Akiva Weingarten

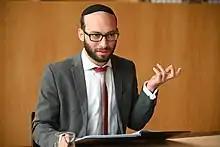
Rabbi Akiva Weingarten in Dresden (2019)

Rabbi Akiva Weingarten (born December 23, 1984, in Monsey, New York) is a German-American liberal rabbi. He serves as the chief Rabbi of the state of Saxony, Germany, the rabbi of the city of Dresden, Germany, from 2019, and the Liberal Jewish community "Migwan" in Basel, Switzerland. He is the founder of the Haichal Besht synagogue in Bnei Brak, Israel, the Haichal Besht synagogue in Berlin, and the Besht Yeshiva in Dresden.